Arthur J. Roberts

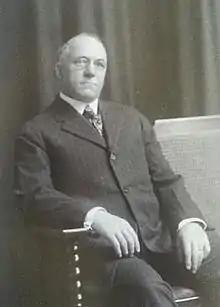

Arthur Jeremiah Roberts (October 11, 1867 – 1927) was the 14th President of Colby College, Maine, United States from 1908–1927, notable for being the first non-preacher president of the school. He guided the college through its first centennial celebration and World War I.